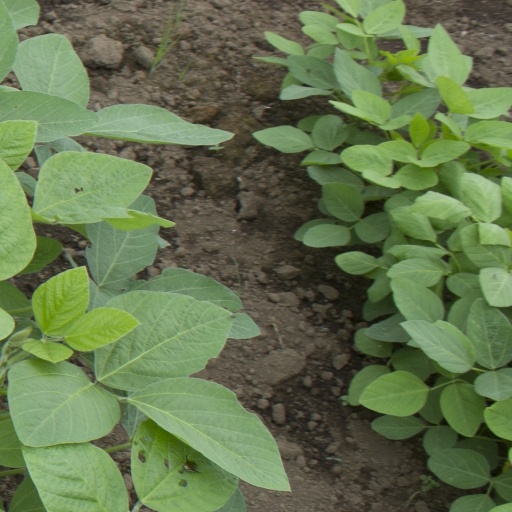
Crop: soybean